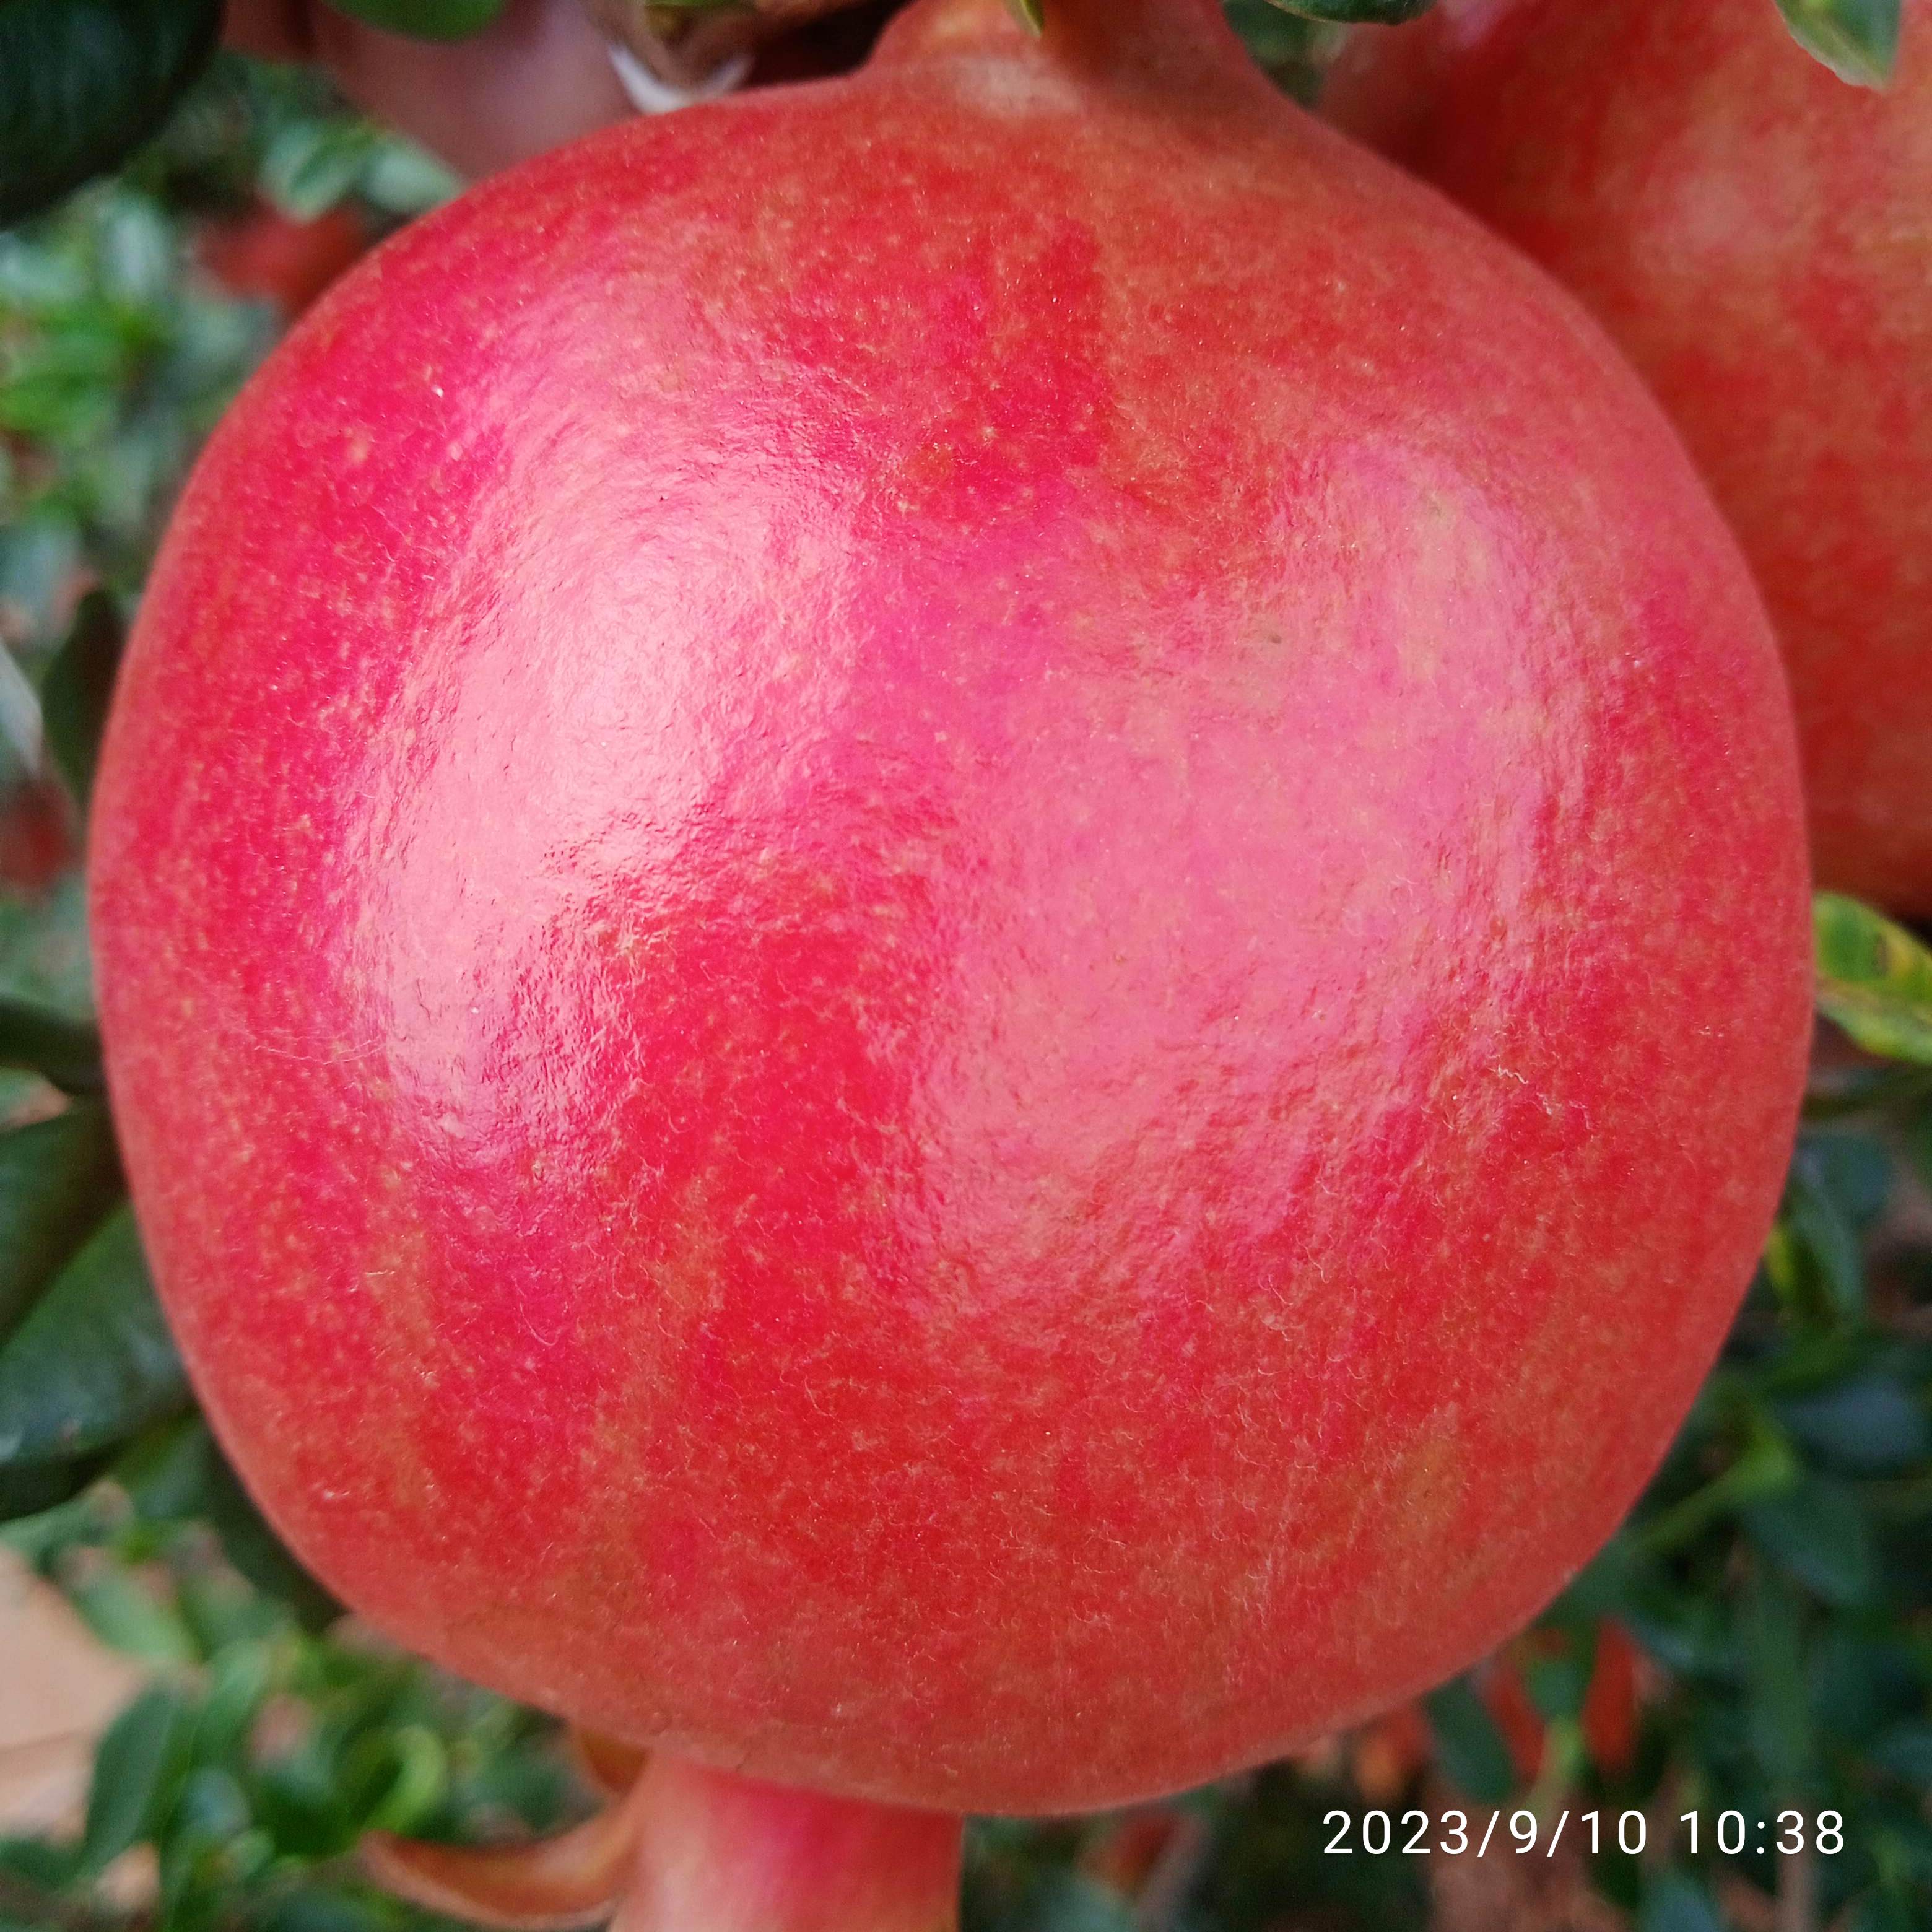
Label: Healthy